Variance gamma process

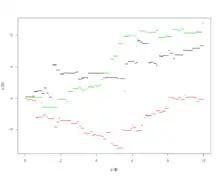
Three sample paths of variance gamma processes (in resp. red, green, black)

In the theory of stochastic processes, a part of the mathematical theory of probability, the variance gamma (VG) process, also known as Laplace motion, is a Lévy process determined by a random time change. The process has finite moments, distinguishing it from many Lévy processes. There is no diffusion component in the VG process and it is thus a pure jump process. The increments are independent and follow a variance-gamma distribution, which is a generalization of the Laplace distribution.